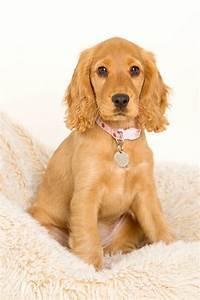
dog